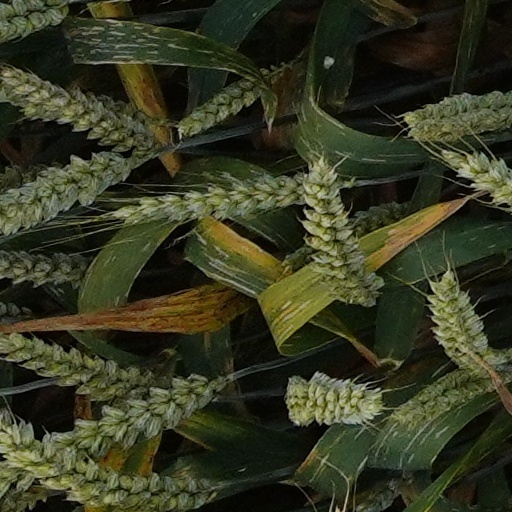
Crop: wheat